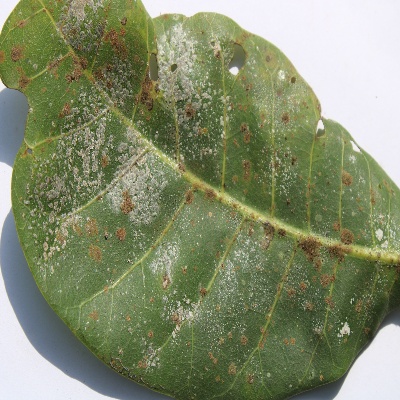
Crop: Cashew
Condition: red rust